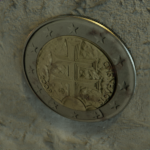
Coin value: 2euro
Country: sk
Edition: standard